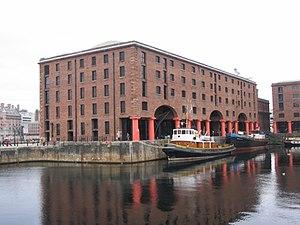
Les National Museums Liverpool, abrégé en NML, connu avant 2003 sous le nom de National Museums and Galleries on Merseyside, regroupe plusieurs musées et galeries d'art de Liverpool et de ses environs. Tous ces musées sont libres d'accès. C'est un non-departmental public body sous la tutelle du département de la Culture, des Médias et du Sport britannique.
Le Musée international de l'esclavage est un musée consacré à l'esclavage colonial et aux traites négrières situé à Liverpool.